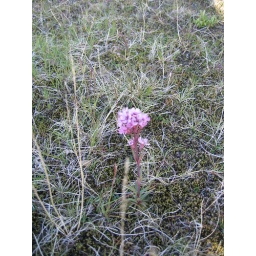
Flower and moss in the river bed